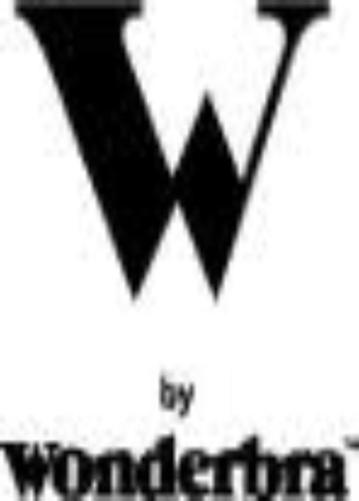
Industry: Clothes